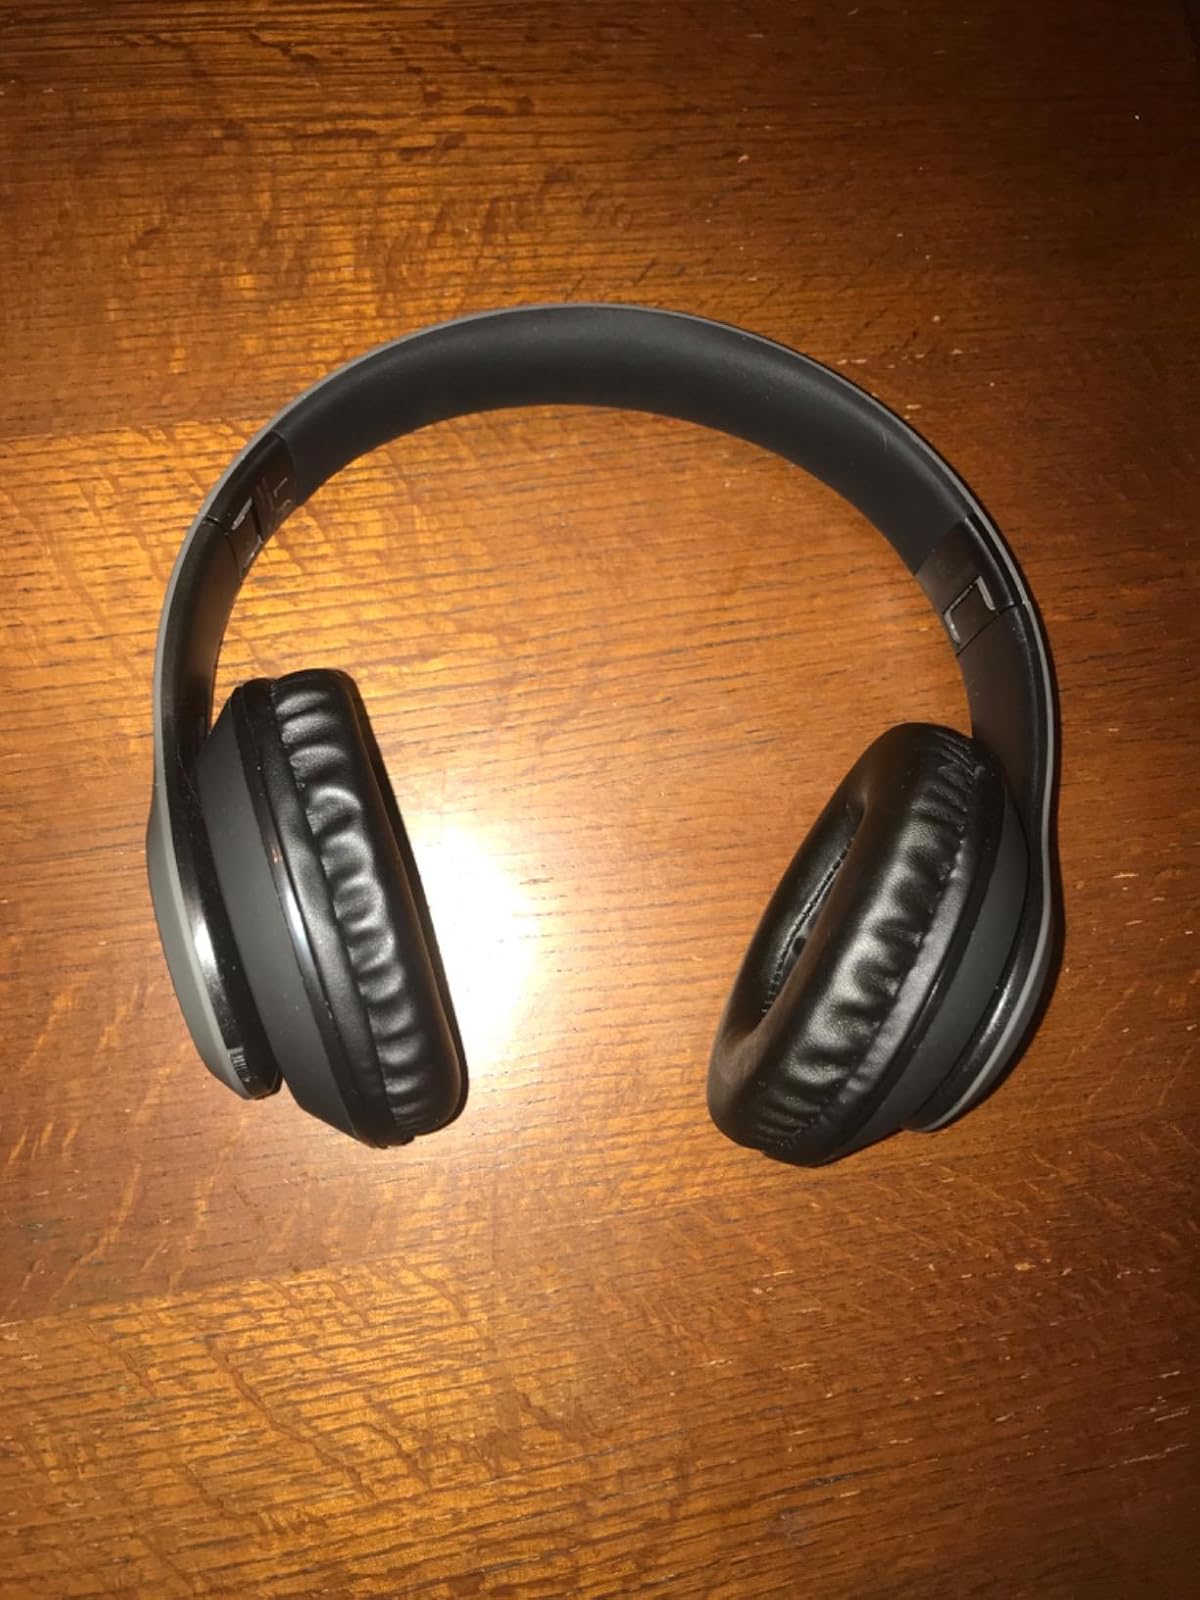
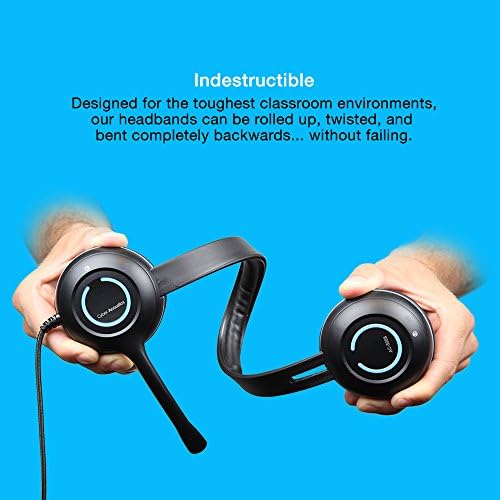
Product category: headphones
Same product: no